Brock Purdy

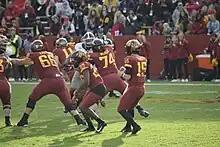
Purdy (#15) playing against Oklahoma State in 2019

During Purdy's sophomore season in 2019, he started all 13 games, compiling a 7–6 record. The year was highlighted by 435 yards and a school-record 510 total yards, along with three passing and three rushing touchdowns against Louisiana-Monroe, five passing touchdowns and one rushing touchdown in a narrow 42–41 loss to the then number 9 Oklahoma Sooners, and 372 yards with three passing touchdowns and one rushing touchdown in a win over Kansas. He passed for a touchdown in 12 consecutive games and completed 39 passes against a single team, Oklahoma State—both school records. Purdy also led the Big 12 Conference in passing yards with 3,982 and was third in total touchdowns, 27 of them passing, which broke George Amundson's 41-year-old school record of 24 total touchdowns.